Edward Somerset, 2nd Marquess of Worcester

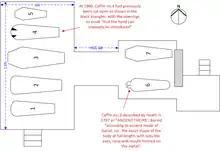
Transcription of Wyatt's dimensioned survey of 1860 (North Up)

Edward Somerset, 2nd Marquess of Worcester (9 March 1602 or 9 March 16033 April 1667), styled Lord Herbert of Raglan from 1628 to 1644, was an English nobleman involved in royalist politics, and an inventor.